Old Kingsport Presbyterian Church

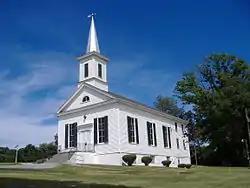
Old Kingsport Presbyterian Church, 2008

Old Kingsport Presbyterian Church (formerly known as Boatyard Presbyterian Church and Kingsport Presbyterian Church) is an historic church located in Kingsport, Tennessee. The church was organized May 20, 1820 as the Boatyard Congregation. It is the oldest one of any denomination in the city of Kingsport. It is a member of the Presbyterian Church (U.S.A.).